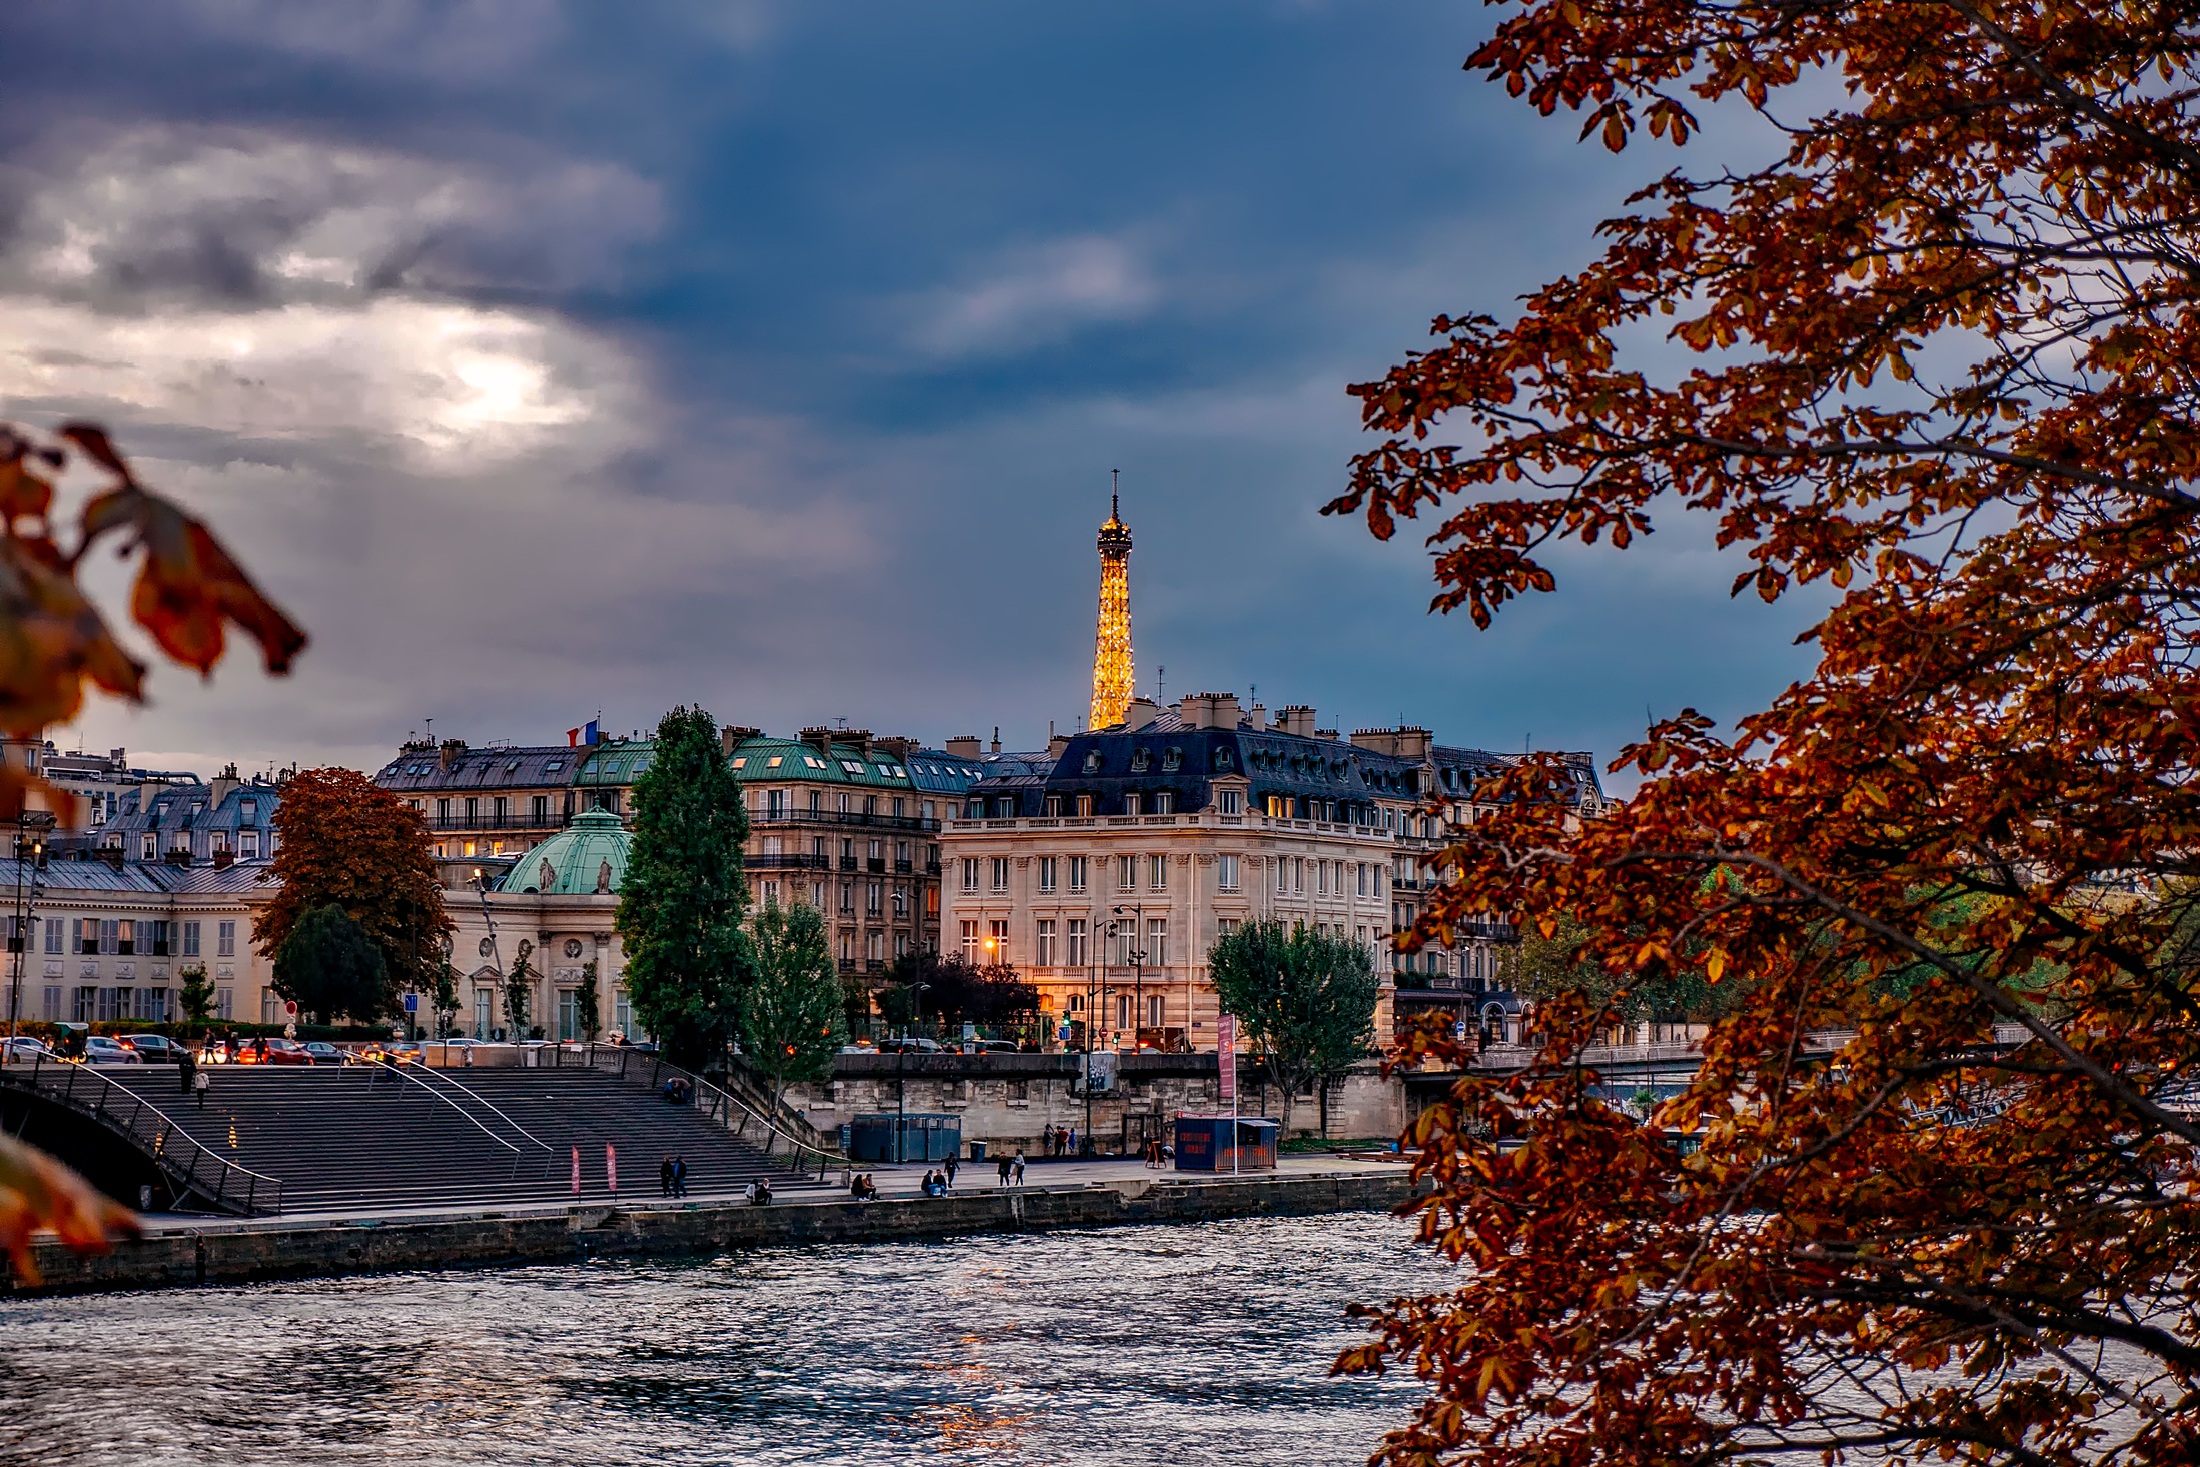
sky, sunset, bridge, skyline, morning, fall, city, paris, urban, river, cityscape, dusk, france, evening, reflection, autumn, park, landmark, historic, season, hdr, lights, clouds, seine, buildings, reflections, beautiful, landmarks, urban area